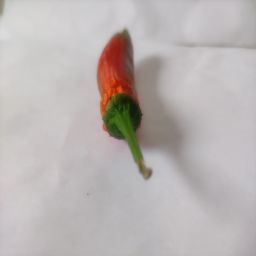
Crop: New Mexico Green Chile
Quality: Old